Jacek Zieliński (footballer, born 1961)

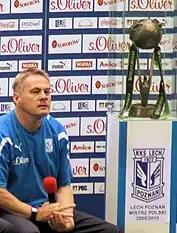
Zieliński as Lech Poznań manager in 2010

Zieliński later took over the manager role at many Polish clubs, such as Korona Kielce, GKS Bełchatów, Górnik Łęczna, Groclin Dyskobolia Grodzisk Wielkopolski, and Polonia Warsaw.